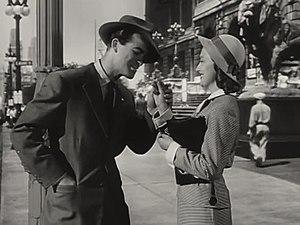
Bonnie Cashin — née le 28 septembre 1915 à Oakland et morte le 3 février 2000 à New York — est une costumière américaine et une styliste de mode, figure du sportswear américain.
La Fosse aux serpents est un film américain réalisé par Anatole Litvak, sorti en 1948 tiré d'un roman de Mary Jane Ward écrivain qui avait séjourné plusieurs années dans un hôpital psychiatrique. Il est l'un des premiers films qui met en scène l'intervention d'un psychanalyste à l'hôpital psychiatrique, le "Dr Mark Kik", en réalité le Dr Gerard Chrzanowski.